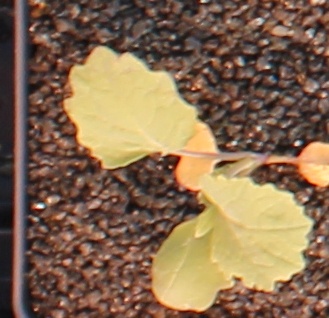
Label: Canola